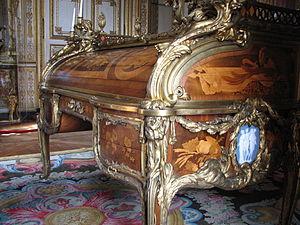
Bureau du Roi ou secrétaire à cylindre de Louis XV